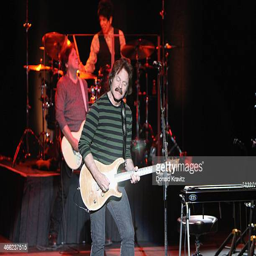
person and musical artist performs